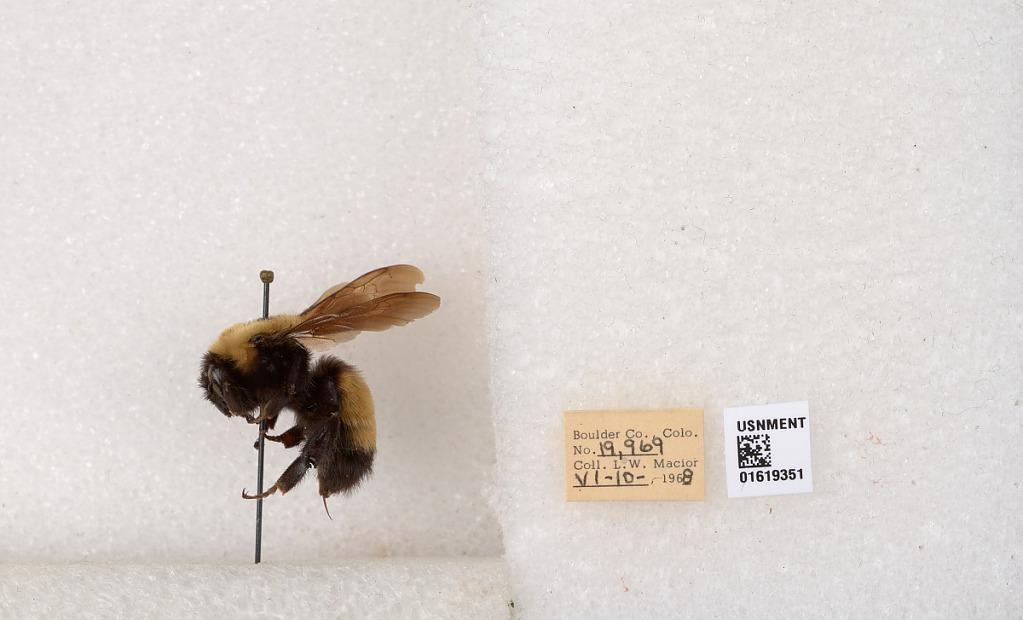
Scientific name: Bombus (Bombus) nevadensis Cresson